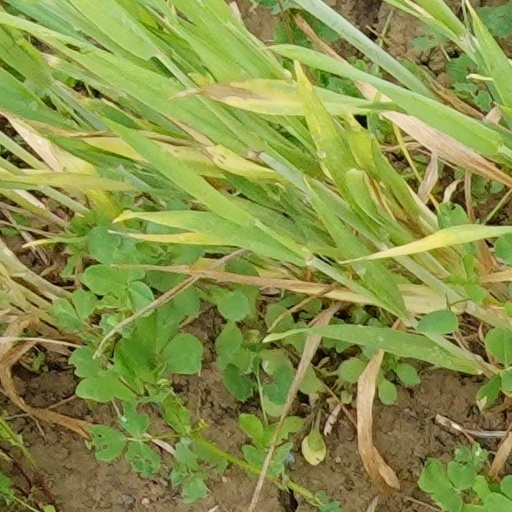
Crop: wheat